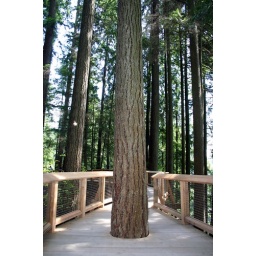
trees near capilano suspension bridge